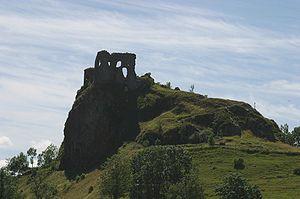
Apchon est une commune française située dans le département du Cantal, en région administrative Auvergne-Rhône-Alpes.
Le château d'Apchon est l'ancien château médiéval d'une des plus puissantes et des plus considérées parmi les familles nobles de Haute-Auvergne. Il est situé sur un puech dominant le village d'Apchon dans le Cantal.